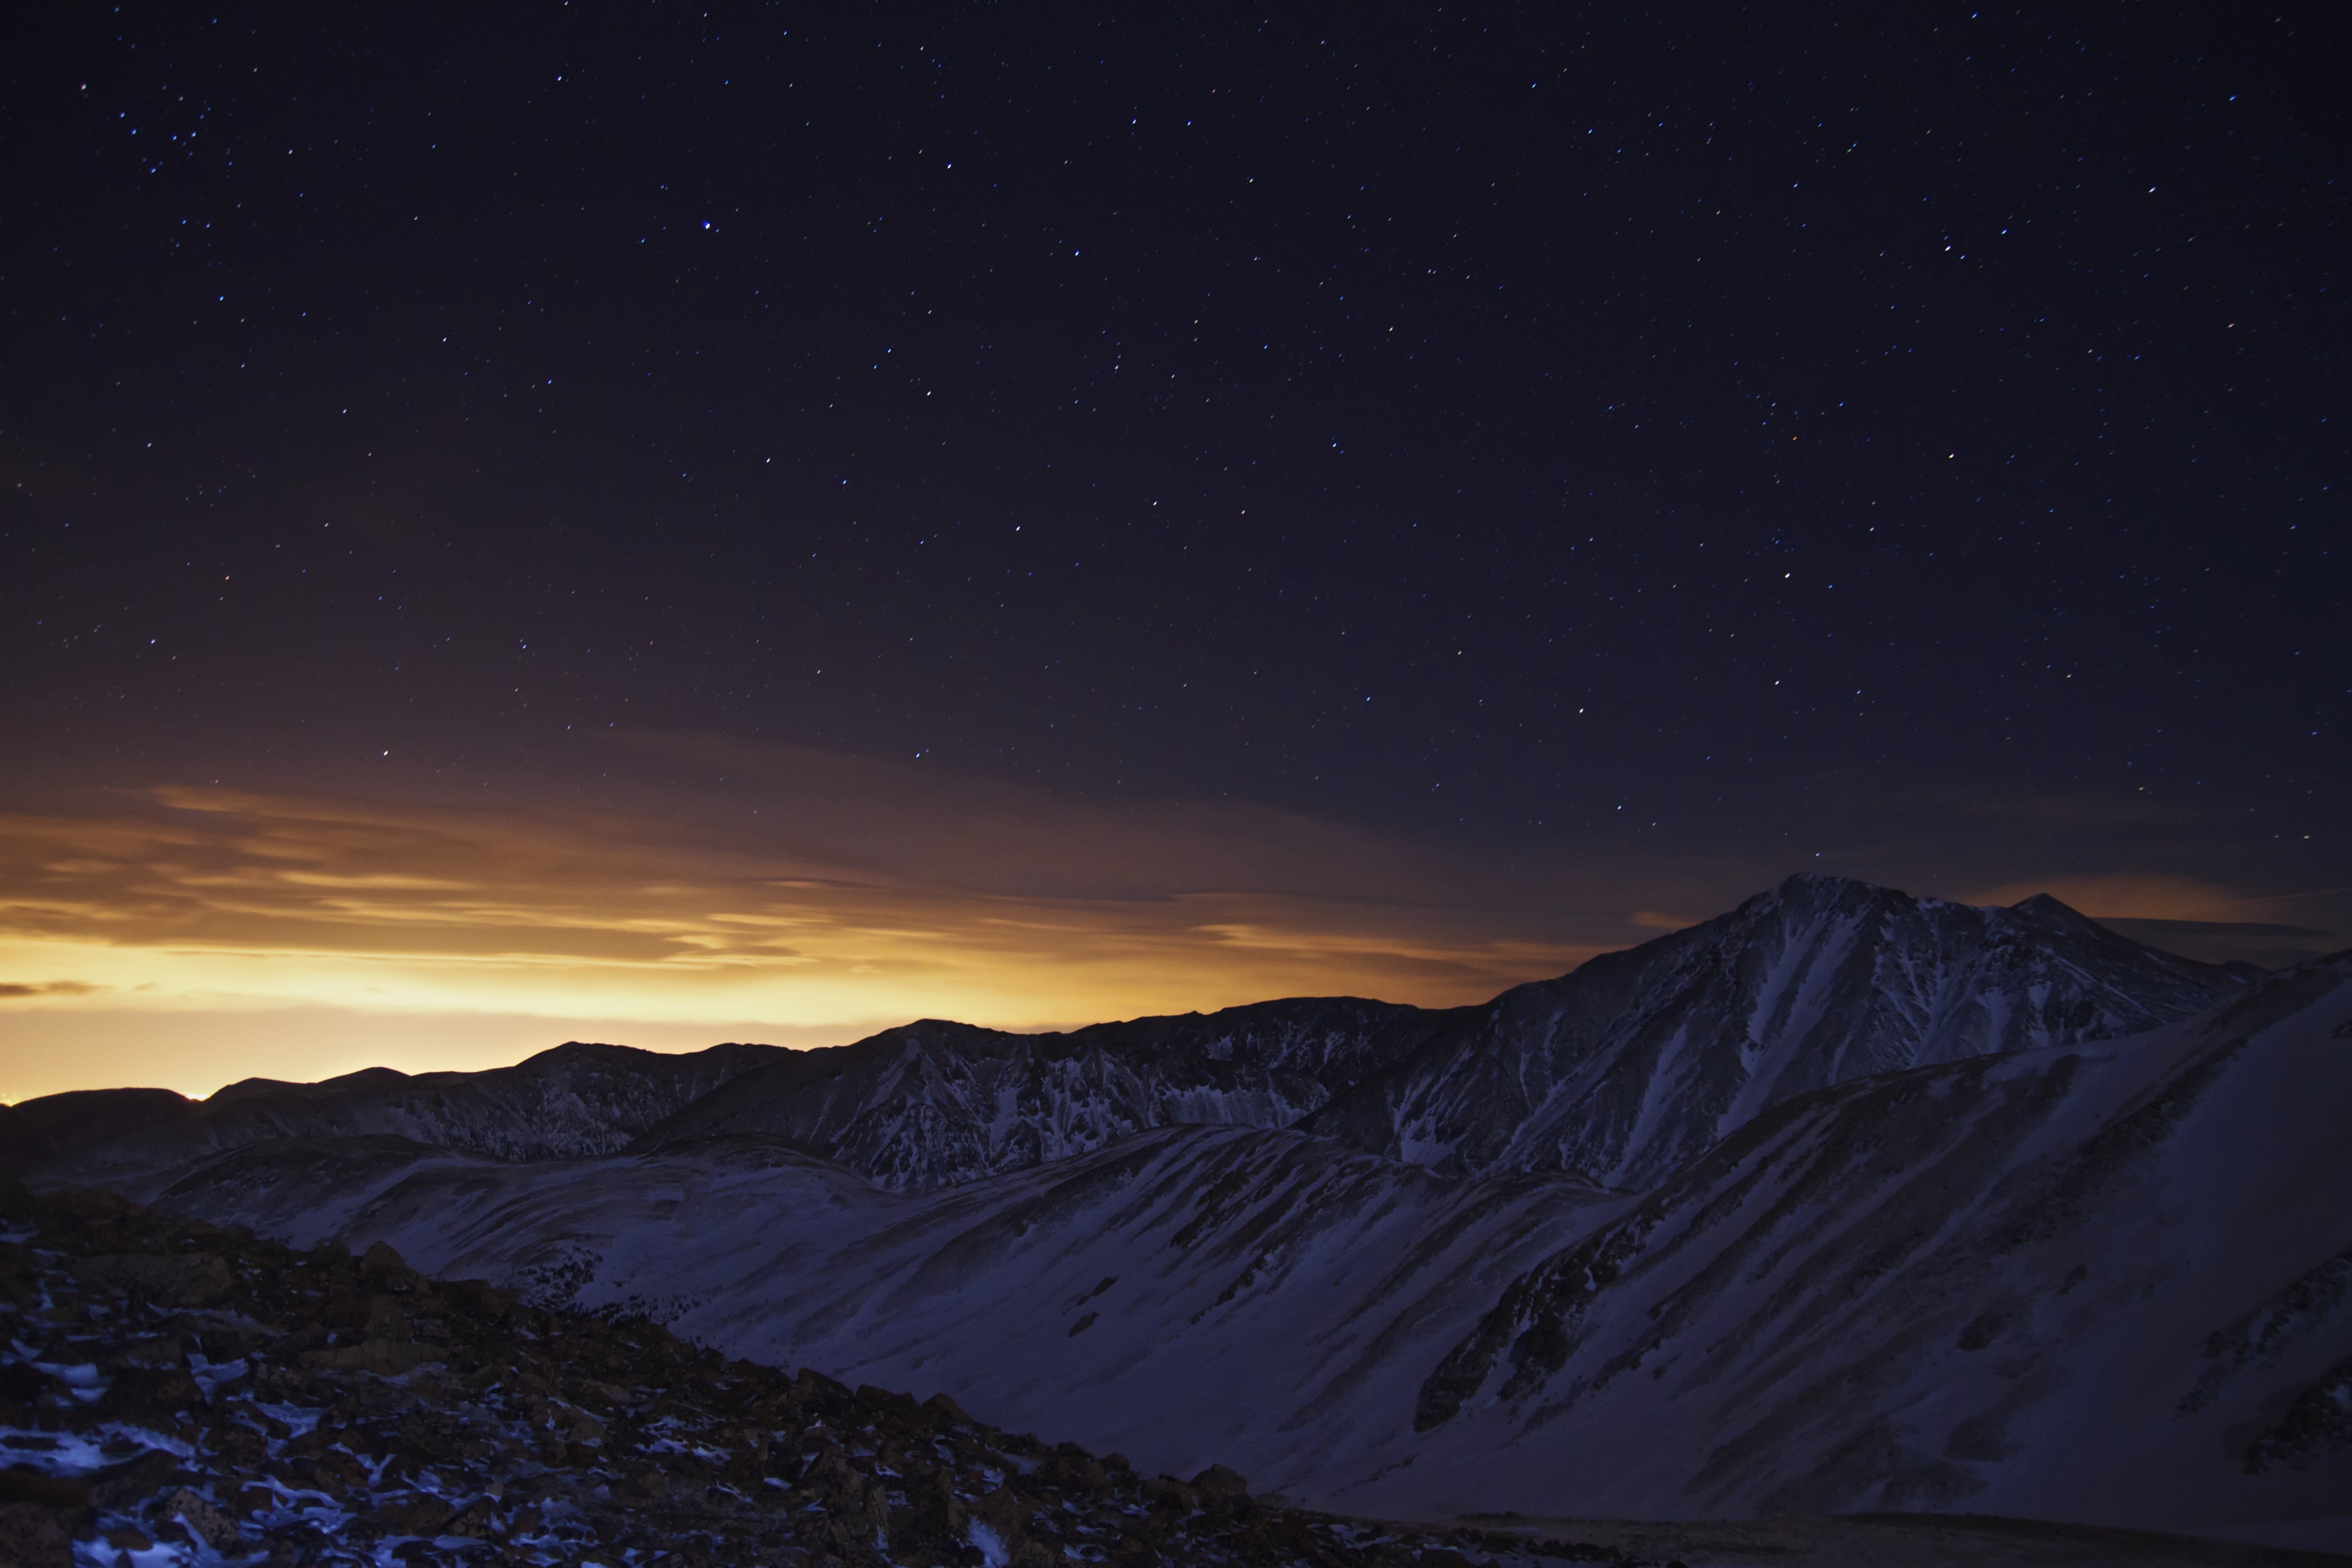
horizon, silhouette, mountain, snow, cold, winter, light, sky, sunrise, night, star, dawn, atmosphere, peak, dusk, evening, canon, darkness, aurora, moonlight, painting, eos, astronomy, colorado, cool, mountains, canon7d, 7d, polution, 14er, torrys, astronomical object, mountainous landforms, geological phenomenon